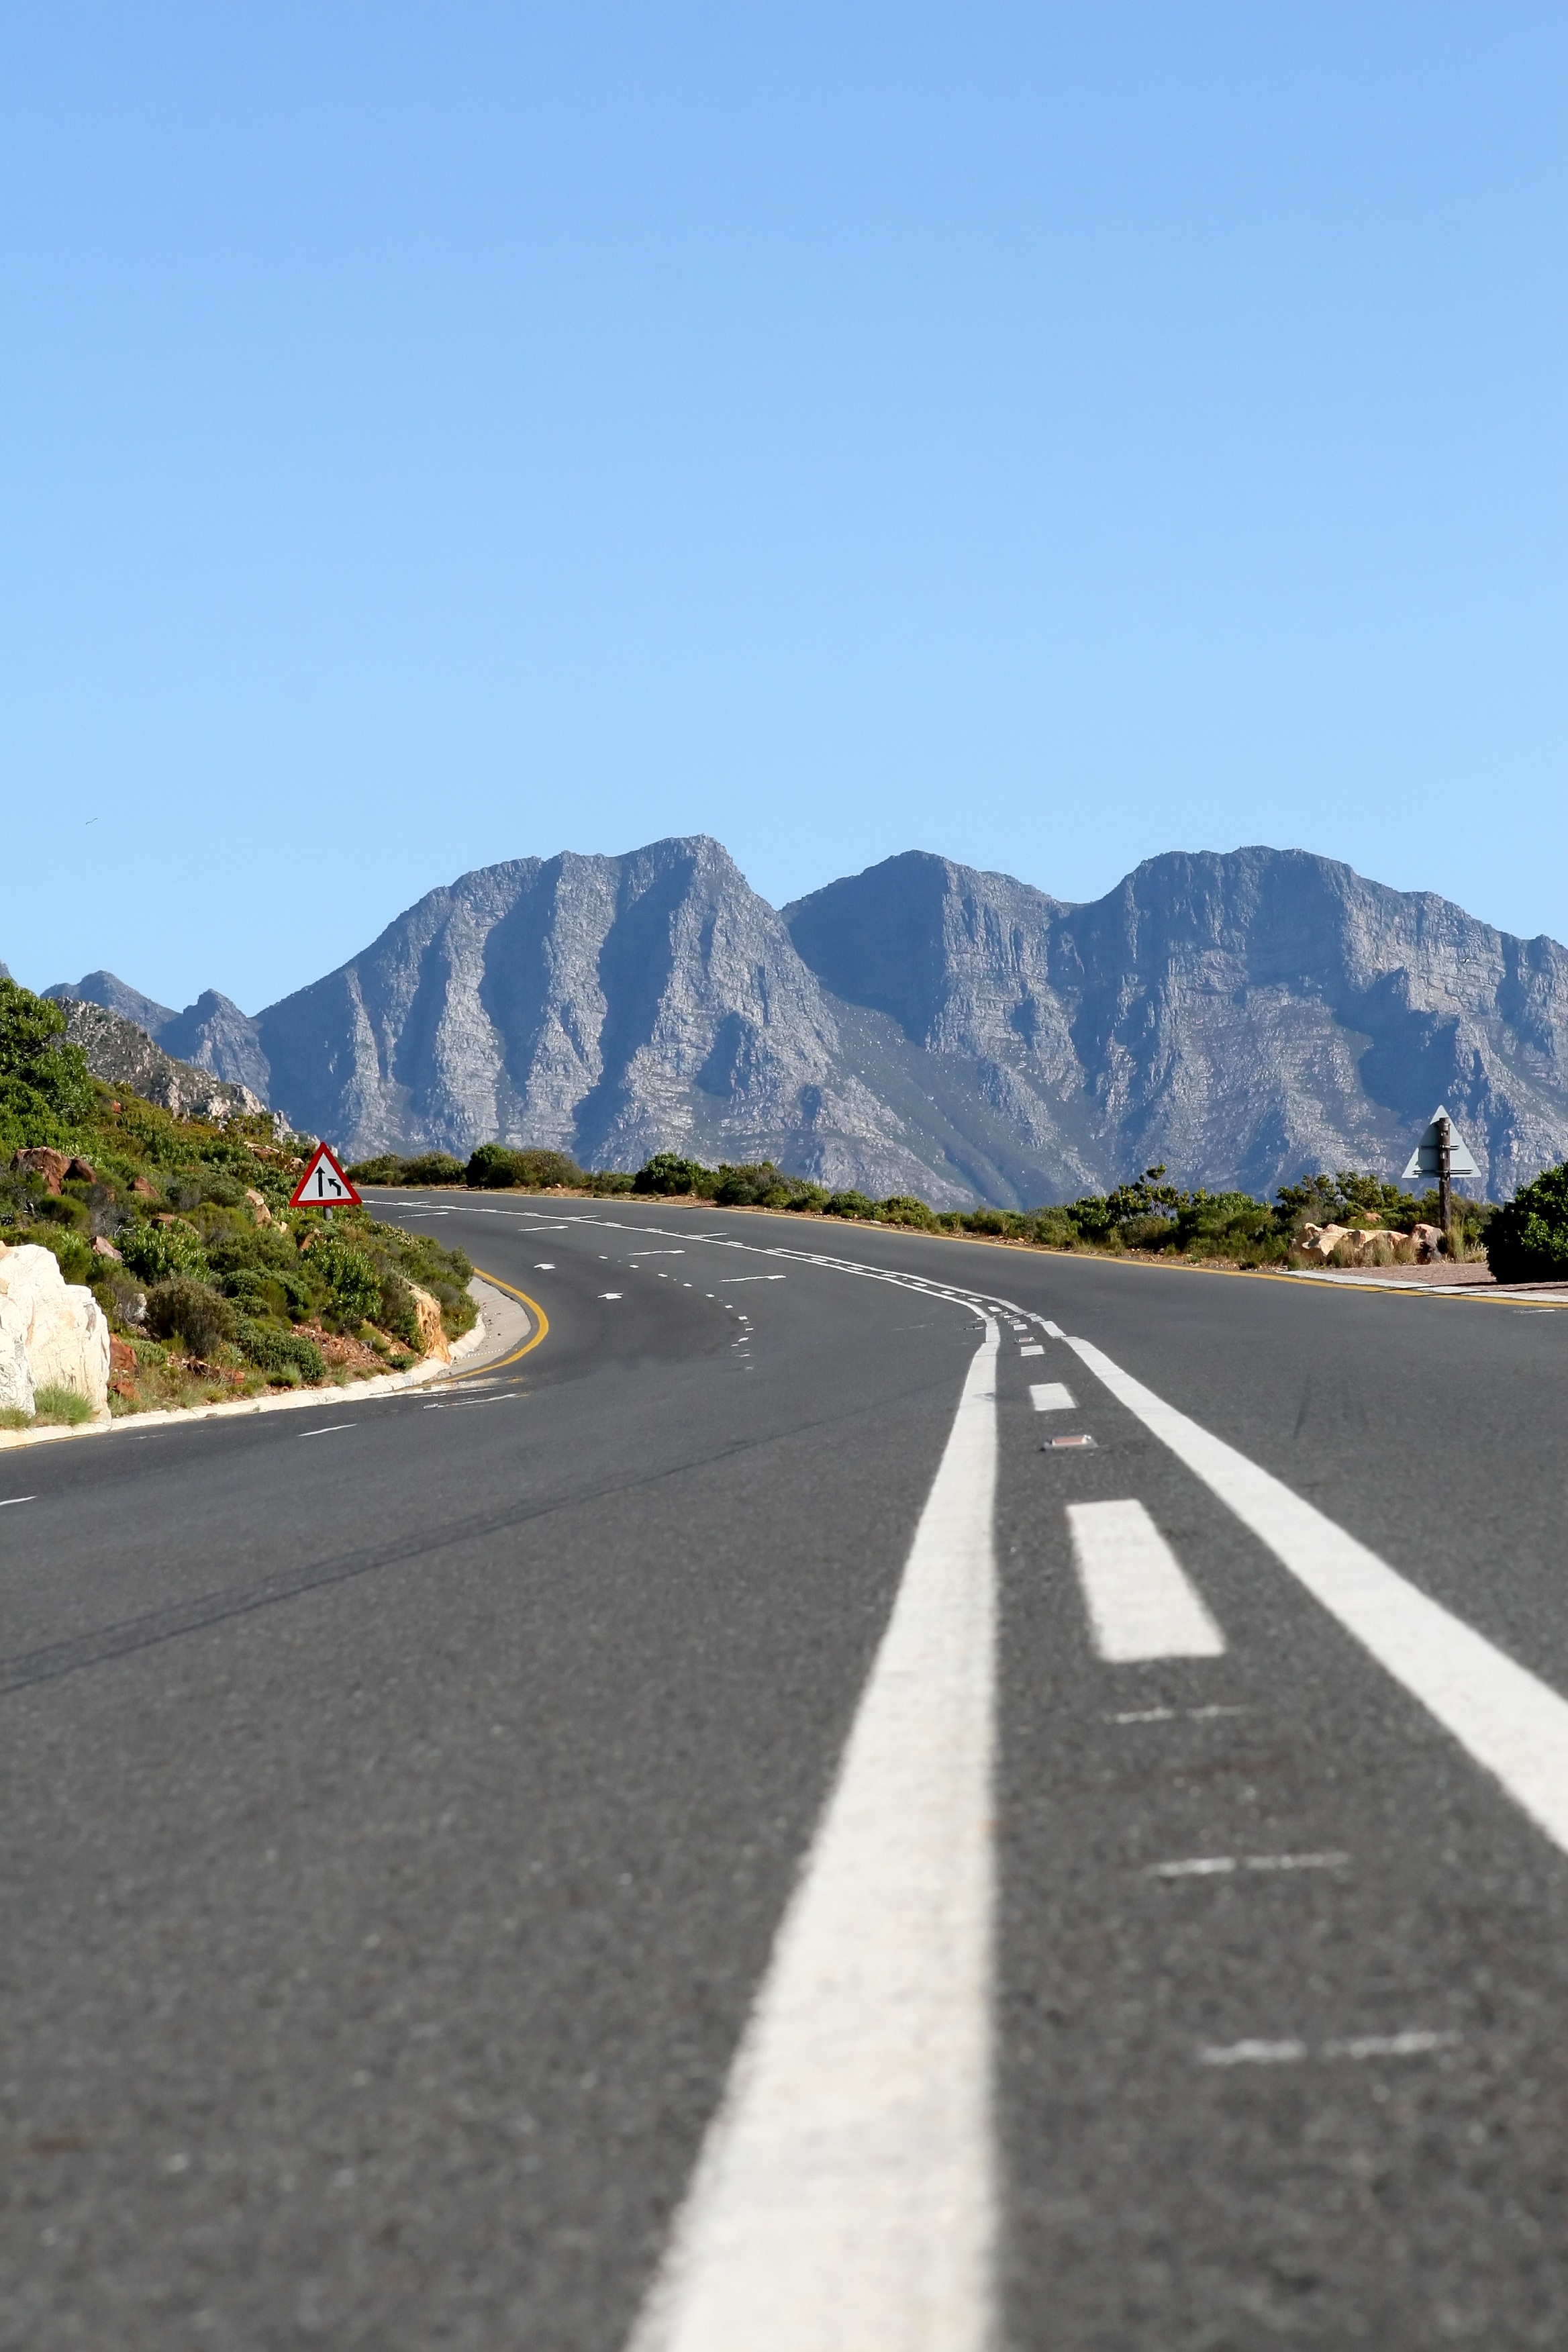
nature, forest, grass, outdoor, horizon, mountain, blur, abstract, sky, road, field, hill, view, highway, wind, mountain range, asphalt, summer, travel, freeway, rural, truck, green, curve, vehicle, paradise, bend, color, drive, africa, scenery, weather, auto, blue, colorful, speed, route, lane, speedway, straight, road trip, south, race, outside, mountains, infrastructure, hot, turn, scene, fast, voyage, motorway, mountain pass, road surface, direct, mountainous landforms, controlled access highway